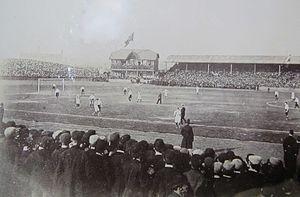
Le Celtic Football Club, est un club de football écossais fondé en 1887 à Glasgow. Fondé par des immigrants irlandais à Parkhead, un quartier à l'Est de la ville, le club nourrit depuis lors un lien ténu avec la diaspora irlandaise, qui lui vaut d'être particulièrement soutenu à travers le monde.
John William Madden, surnommé parfois Jake Madden ou Johnny Madden, né le 11 juin 1865 à Dumbarton et mort le 17 avril 1948 à Prague, est un footballeur international et entraîneur écossais. Il évolue au poste d'attaquant du milieu des années 1880 à la fin des années 1890 et se reconvertit en entraîneur du milieu des années 1900 au début des années 1930.